Donald McKayle

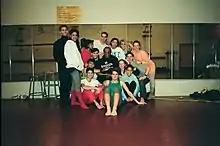
McKayle with the Jefferson Dancers, 1992

McKayle's early works explores the universal human condition and reflect themes of unity and community through expressive and emotional movement.